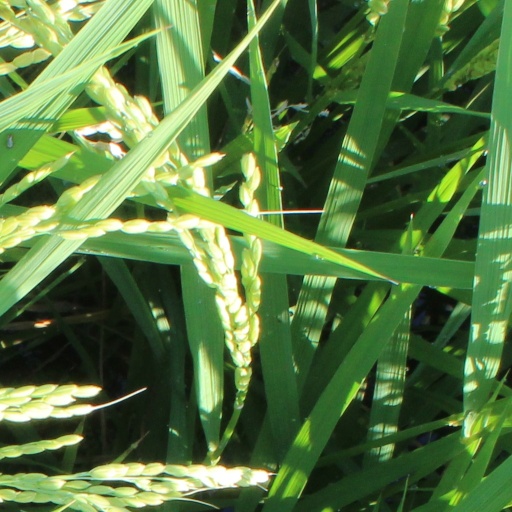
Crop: rice